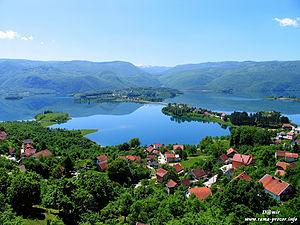
Ripci est un village de Bosnie-Herzégovine. Il est situé dans la municipalité de Prozor-Rama, dans le canton d'Herzégovine-Neretva et dans la Fédération de Bosnie-et-Herzégovine. Selon les premiers résultats du recensement bosnien de 2013, il compte 546 habitants.